Ravens in Native American mythology

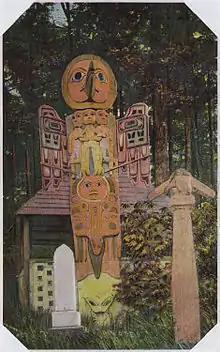
The Raven sits on a frog after having rescued children from a flood.

Raven Tales are the traditional human and animal creation stories of the indigenous peoples of the Pacific Northwest Coast. They are also found among Athabaskan-speaking peoples and others. Raven stories exist in nearly all of the First Nations throughout the region but are most prominent in the tales of the Haida, Tsimshian, Tlingit and Tahltan people.